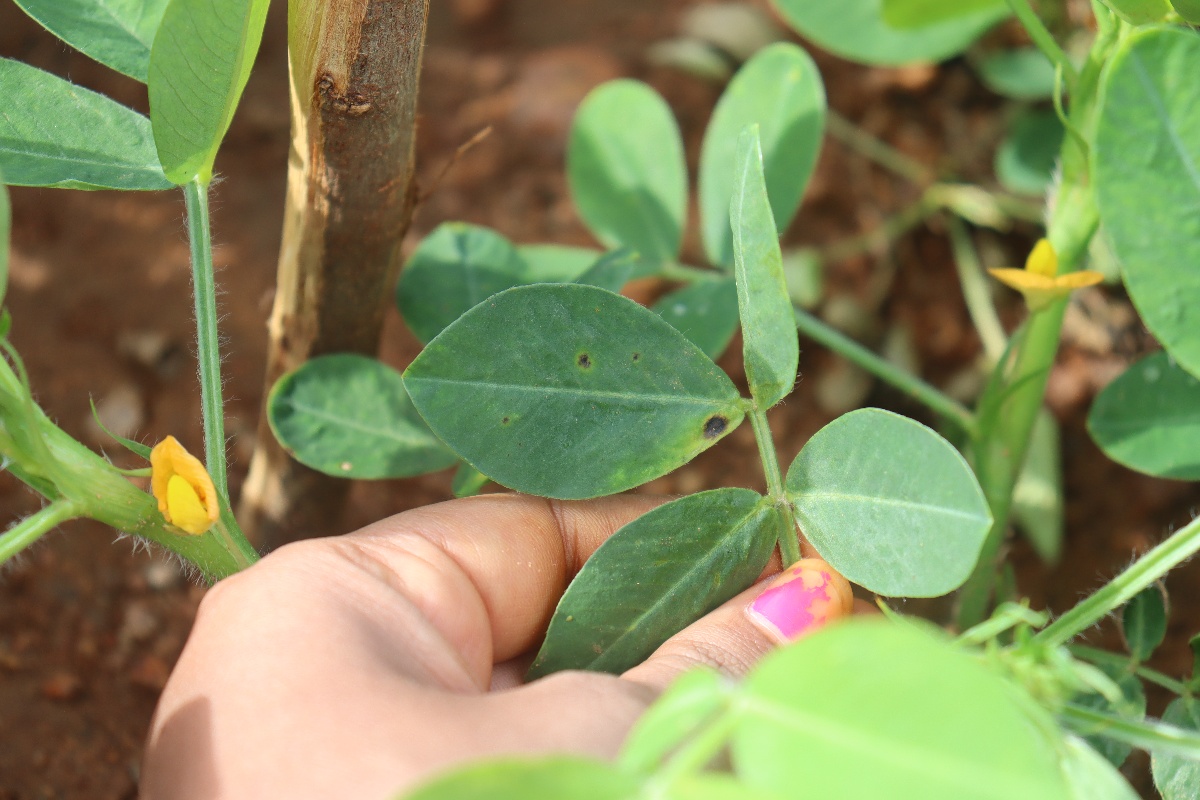
Label: healthy leaf